Brian O'Neill (ice hockey, born 1929)

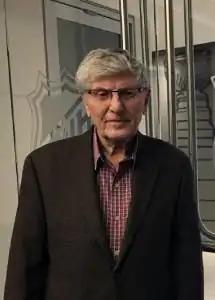

Brian Francis O'Neill (January 25, 1929 – July 21, 2023) was a Canadian sports executive who worked for the National Hockey League (NHL), reaching the level of executive vice president. O'Neill oversaw the NHL's expansion draft in 1967 and later looked after the NHL Entry Draft until he took over as executive vice-president after NHL president Clarence Campbell stepped down in 1977. With this new position, he doled out punishment on any disciplinary cases. He would also represent the league on the international front. He retired from his position with the NHL in 1992, concurrently with NHL president John Ziegler.